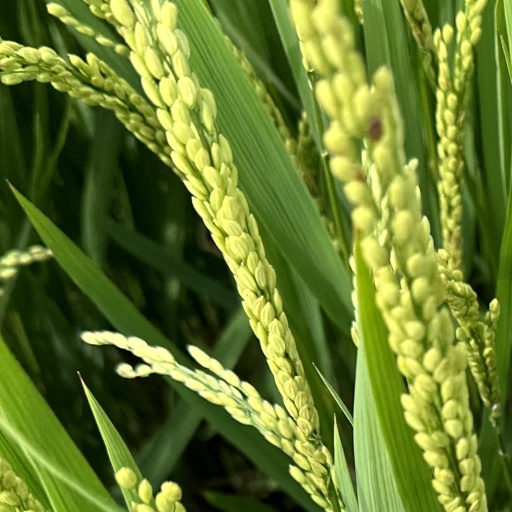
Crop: rice